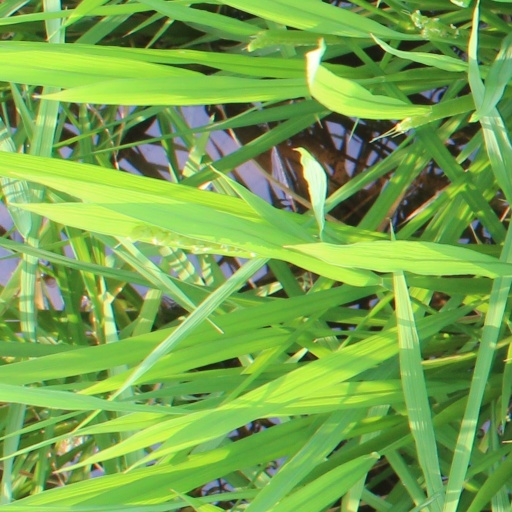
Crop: rice